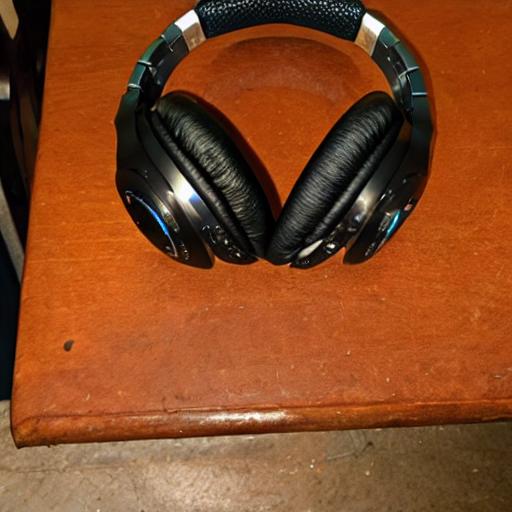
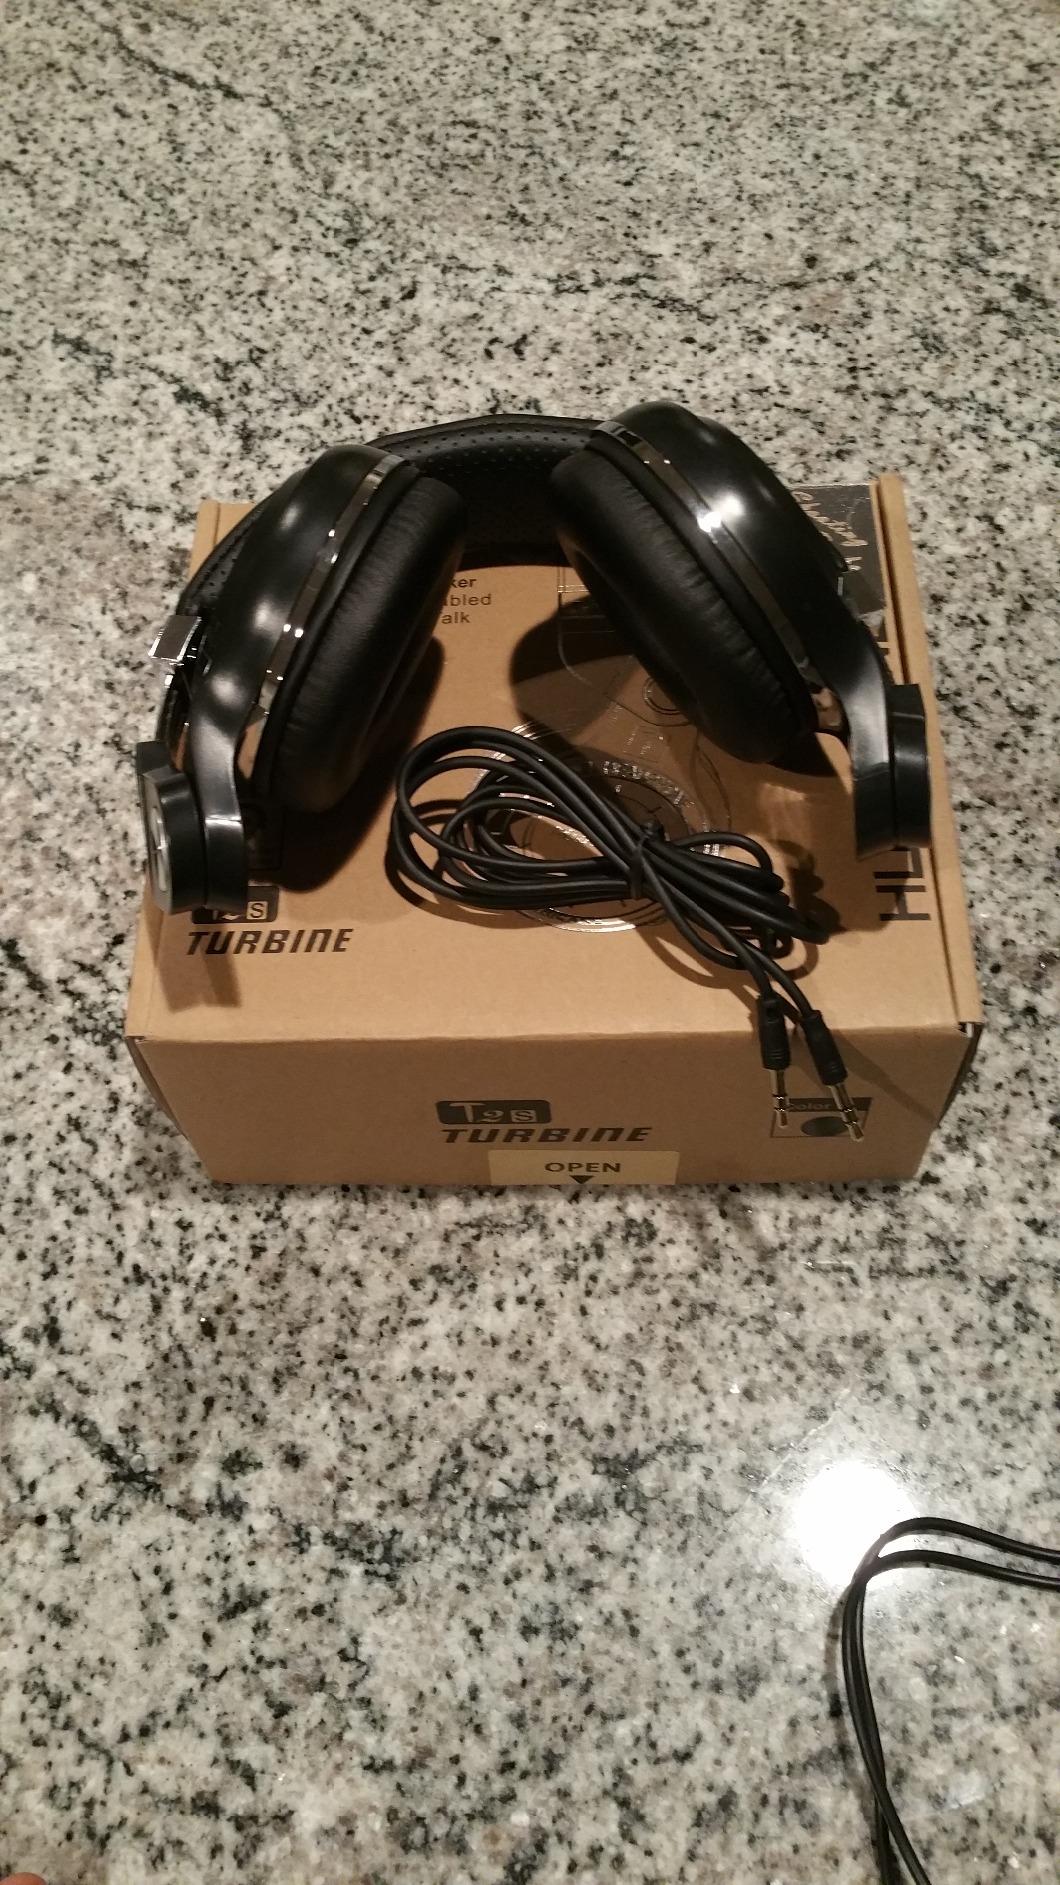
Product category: headphones
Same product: no